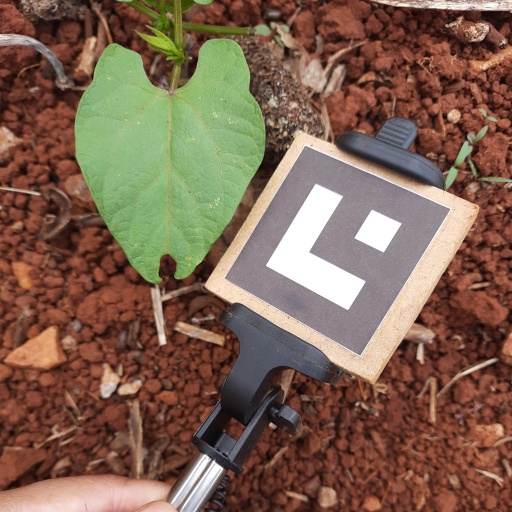
Observations: flat surface, eating holes in the edge, under shade